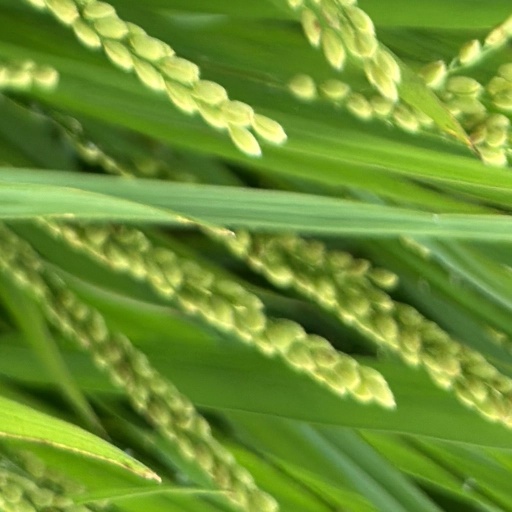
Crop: rice